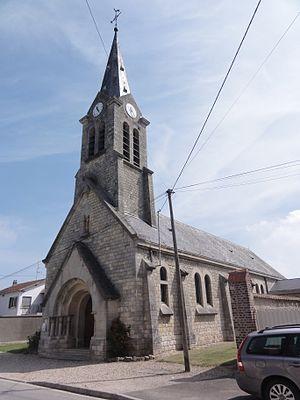
Pontavert (Aisne) Église
Pontavert est une commune française située dans le département de l'Aisne, en région Hauts-de-France.